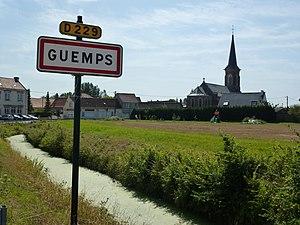
Guemps est une commune française située dans le département du Pas-de-Calais en région Hauts-de-France.